2015 Nepal blockade

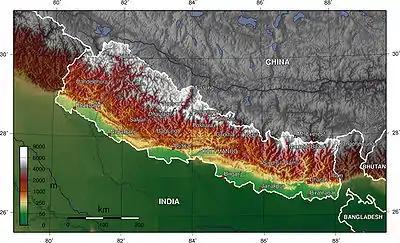
Topographic map of Nepal, showing mountain, hill and plains regions

On 20 September 2015, the long-stalled Constitution of Nepal was passed in Nepal's Constituent Assembly. Two ethnic groups — Madheshi people and Tharu people — had been protesting against the new constitution, alleging that it marginalized them. 66 members of Nepal's 598-strong Constituent Assembly, belonging to these groups, abstained from voting in protest. By 20 September, more than 40 people had been killed in clashes between the protesters and the police. There were also bandhs (strikes) declared in the Terai region, curtailing Terai business but otherwise not affecting the rest of the country.